Nikolay Olyalin

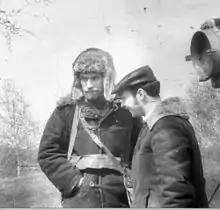
Nikolay Olyalin (left) in 1974

Nikolay Vladimiriovich Olyalin (22 May 1941 — 17 November 2009) was a Soviet-Ukrainian actor of Russian ethnicity.